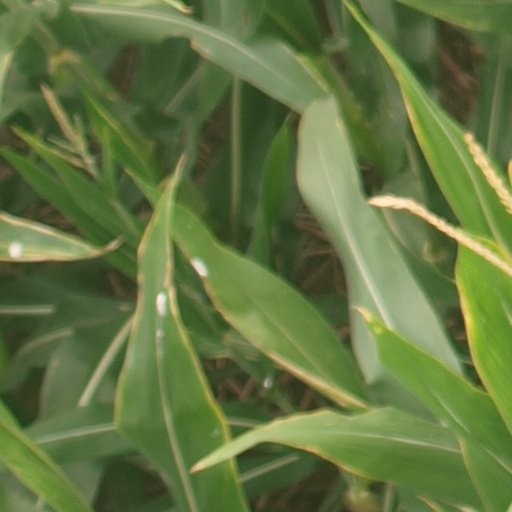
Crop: maize; corn